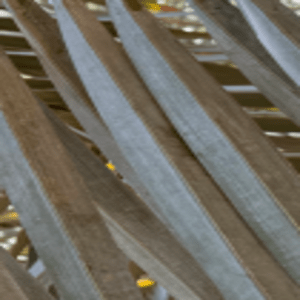
Label: Rachis Blight